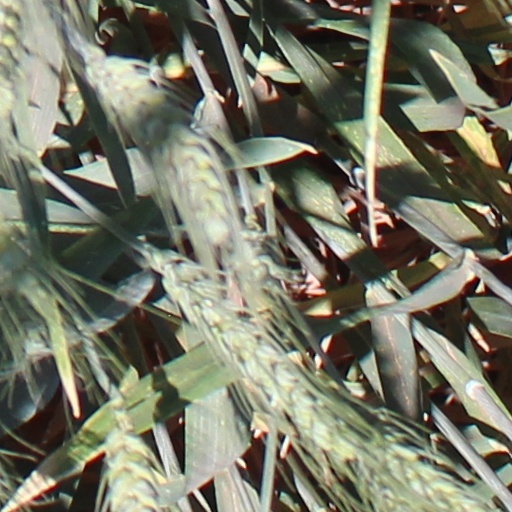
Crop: wheat